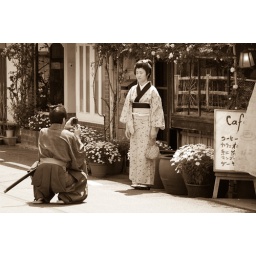
during the black ship festival in shimoda japan. this samurai took out his digital camera